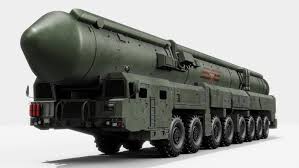
Label: Rs-24